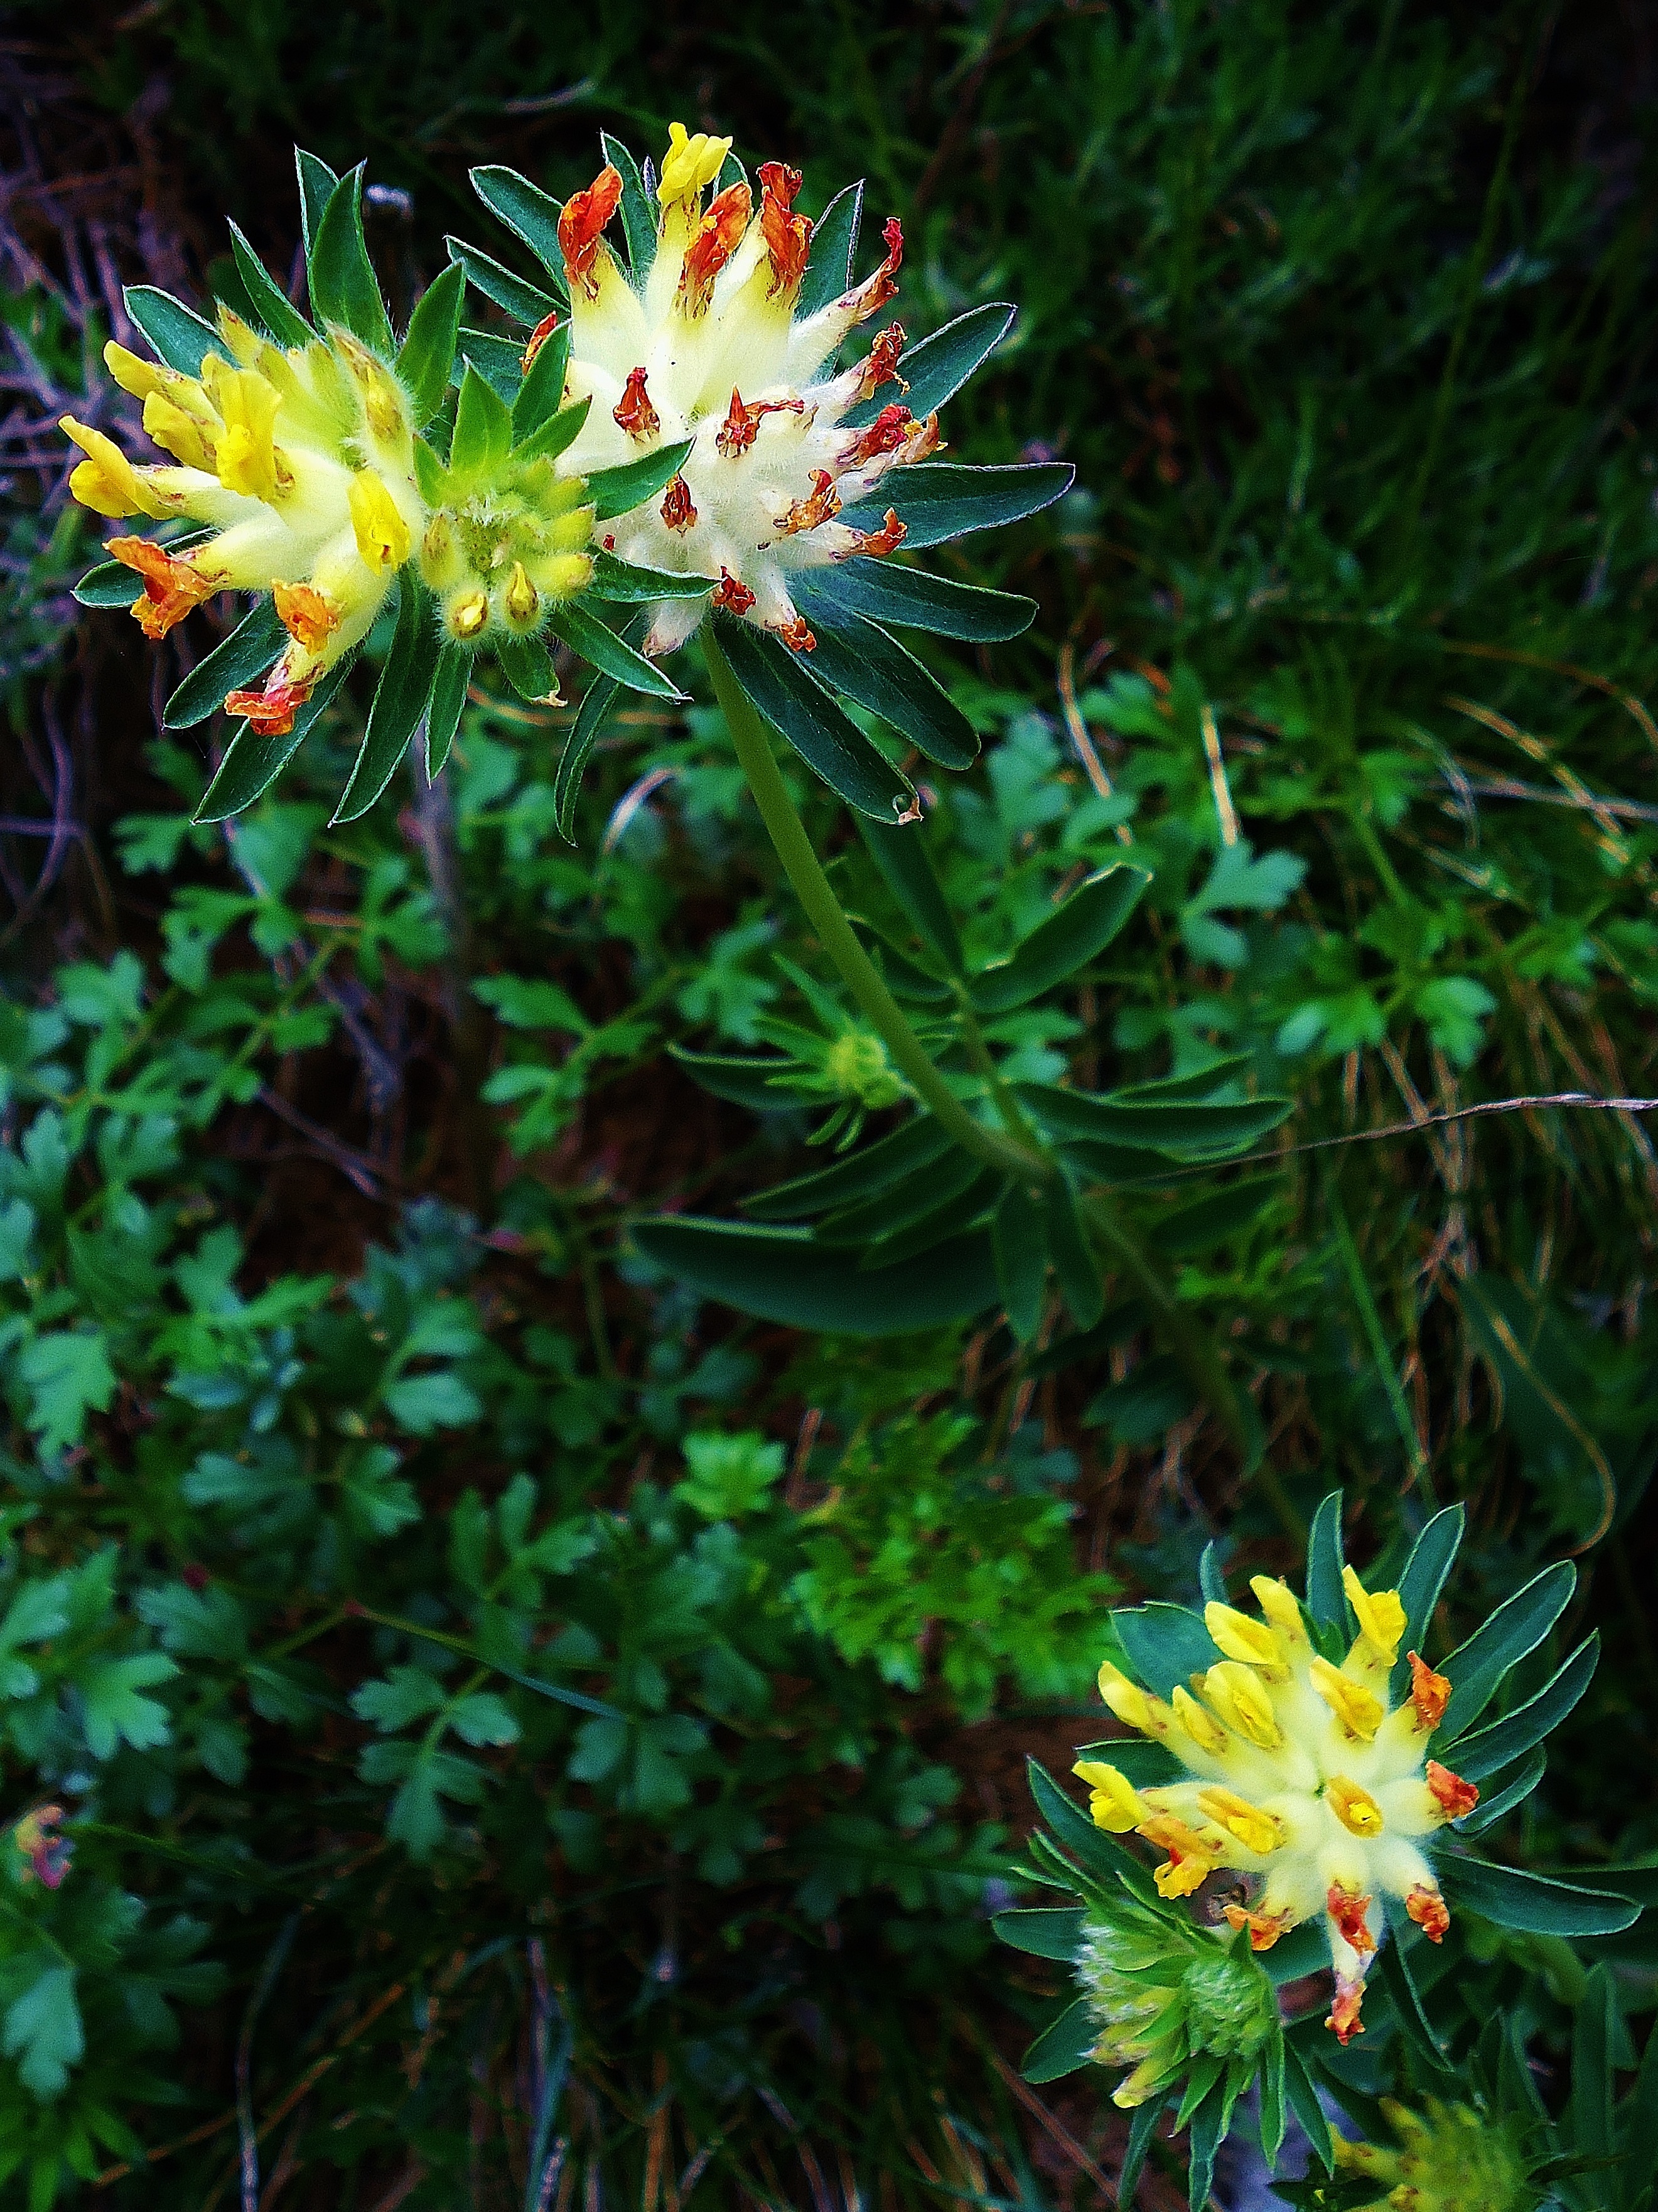
nature, mountain, plant, leaf, flower, orange, red, botany, yellow, garden, flora, wildflower, flowers, shrub, lily, macro photography, flowering plant, daisy family, land plant